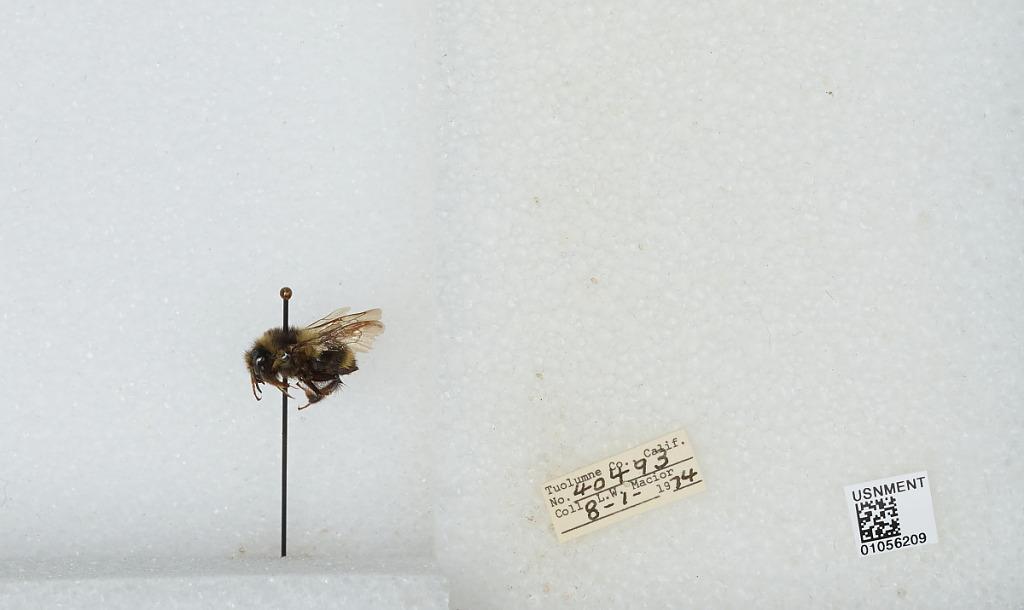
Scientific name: Bombus bifarius nearcticus
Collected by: L. Macior
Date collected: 1974-8-1
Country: United States
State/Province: California
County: Tuolumne
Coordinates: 38.02, -119.93